Transport in Thrissur

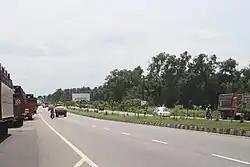
National Highway 544 in Thalore, Thrissur Metropolitan Area. This national highway connects Thrissur city with Kochi and Coimbatore in Tamil Nadu

Transport in Thrissur City is served by state-owned Kerala State Road Transport Corporation (KSRTC), private buses, Indian Railways, auto rickshaws and taxis. The city of Thrissur is situated in the Central part of the state of Kerala, India. It is the headquarters of the Thrissur district. It is known as the "Cultural Capital of Kerala".